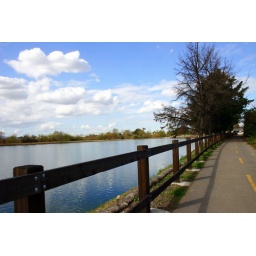
Taken while walking my dog around the &amp;quot;lake&amp;quot;